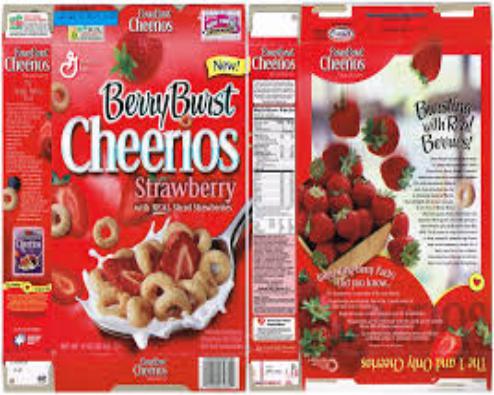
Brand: Berry Burst Cheerios
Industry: Food